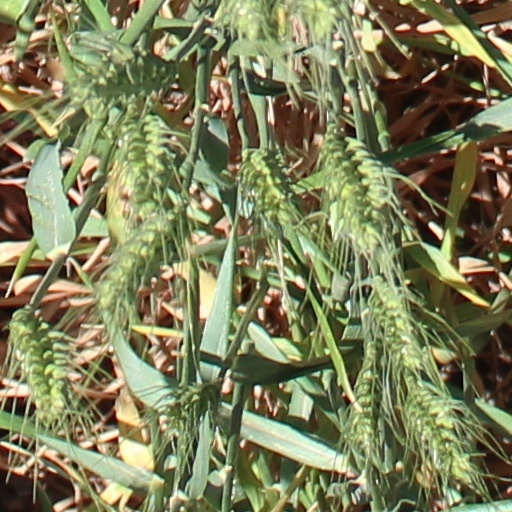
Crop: wheat